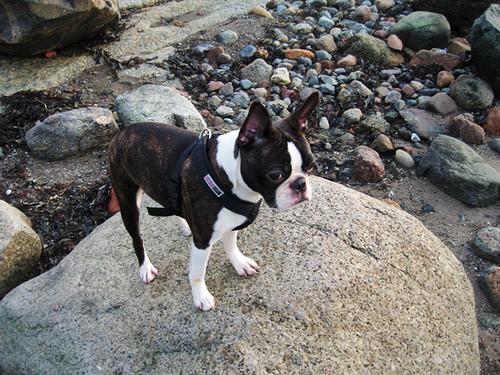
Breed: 230-n000084-Boston_bull